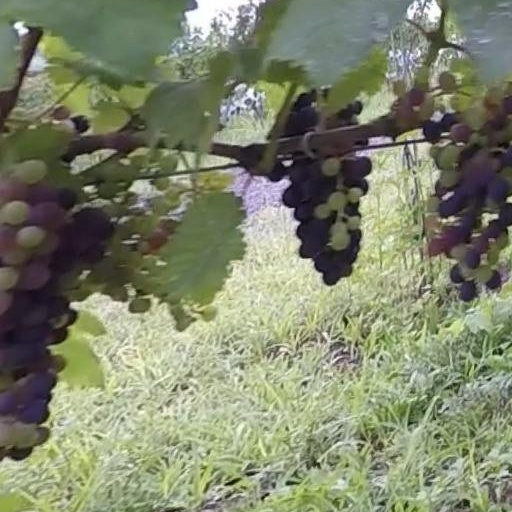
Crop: grape